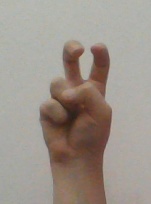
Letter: toot